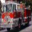
Label: truck